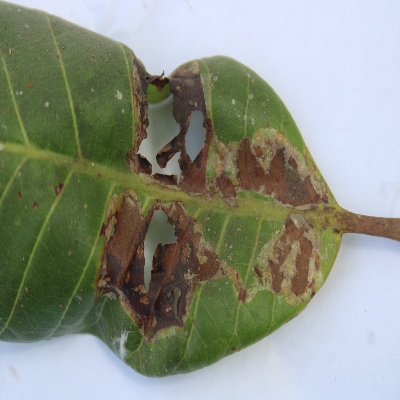
Crop: Cashew
Condition: leaf miner